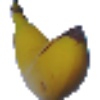
Label: Banana 1